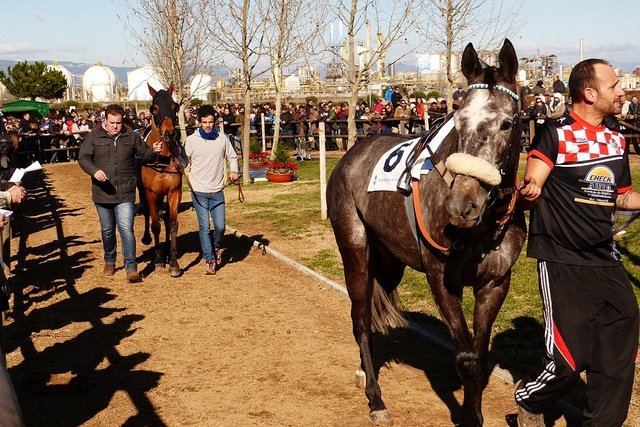
Men walking horses through a dirt track with people watching.
People standing behind a fence watching two horses being led up a dirt path.
A group of people walking horses down a dirt road.
A picture of people walking horses that are going to race.
some people leading horses with people behind a fence